Komla Dumor

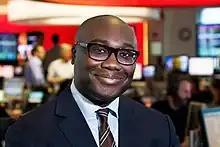

Komla Afeke Dumor (3 October 1972 – 18 January 2014) was a Ghanaian journalist who worked for BBC World News and was the main presenter of its programme "Focus on Africa".